Haakon IV

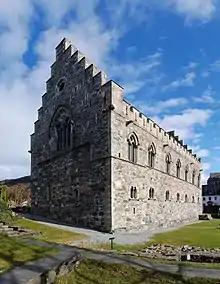
Haakon's Hall in Bergen, constructed in the mid-13th century.

After consolidating his position in 1240, Haakon focused on displaying the supremacy of the kingship, influenced by the increasingly closer contact with European culture. He built several monumental royal buildings, primarily in the royal estate in Bergen, where he built a European-style stone palace. He used a grand fleet with stately royal ships when meeting with other Scandinavian rulers, and actively sent letters and gifts to other European rulers; his most far-reaching contact was achieved when he sent gyrfalcons with an embassy to the sultan of Tunis.